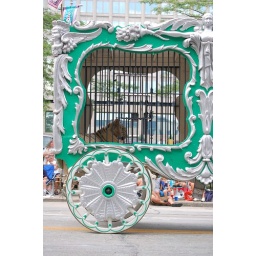
A tiger rolling down the street in a circus carriage.